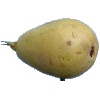
Label: Pear 2